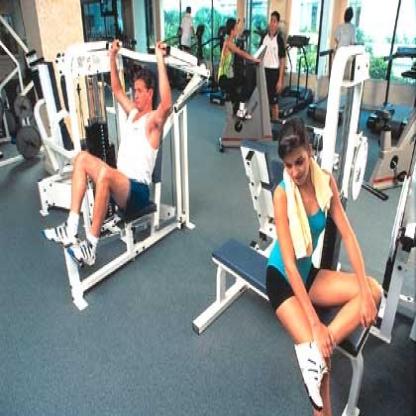
Scene: Indoor